Lubliniec

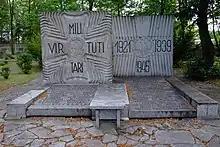
Monument to Polish insurgents of 1921 and Polish soldiers from World War II

Again occupied in the 1939 invasion of Poland by Nazi Germany during World War II (and renamed Loben, 1941–45). During the German occupation, the Polish population was subjected to mass arrests, imprisonment, deportations to Nazi concentration camps and executions. On September 8, 1939, the "Einsatzgruppe II" entered the town to commit various crimes against Poles. 180 civilian defenders were murdered immediately by the invading Germans in September 1939, in accordance with Adolf Hitler's orders to execute Polish "partisans" immediately. Soon after capturing the city, the Germans took over the local psychiatric hospital, and several hundred children were murdered there during the occupation as part of the "Aktion T4". There were also cases in which the killed children's brains were used for medical research by the Germans in Wrocław, as mentioned by German doctor Elisabeth Hecker, who was in charge of the hospital since 1941. The Germans also established and operated a Nazi prison in the town, and the E609 forced labour subcamp of the Stalag VIII-B/344 prisoner-of-war camp in the present-day district of Kokotek. Teachers from Lubliniec were among Polish teachers imprisoned and murdered in concentration camps. The area was conquered by the Red Army in January 1945 in the course of the Vistula–Oder Offensive, and then restored to Poland.